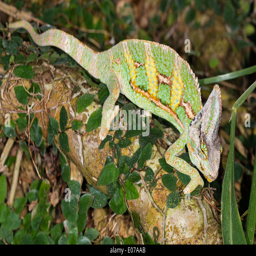
a veiled chameleon looking for food